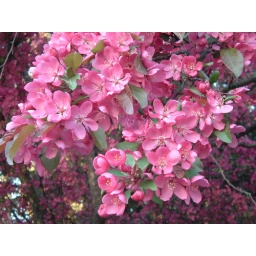
This tree is covered in pink flowers.